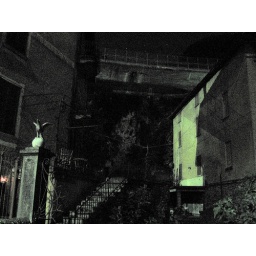
Night shot of strange house with a highway directly above